Bart Ramakers

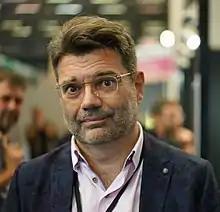
Bart Ramakers at the Salon de la Photo, Paris 2017

Bart Ramakers (born 1963) is a Belgian artist and art curator. He is known for the staged photographs in which he creates a "mythology for a new world". His works also include video and sculpture.